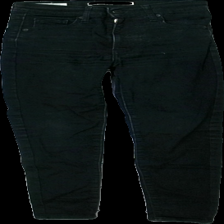
View: front
Type: Jeans
Category: Ladies
Brand: Levi'S
Colors: Black
Material: ?
Cut: Regular
Season: All
Trend: Denim
Stains: Major
Damage: streck
Damage location: middle center
Damage 2 location: bottom right
Damage 3 location: top right
Price range: <50
Recommended usage: Export
Description: svarta jeans, vita streck överallt